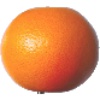
Label: pink_grapefruit